History of Cheshire

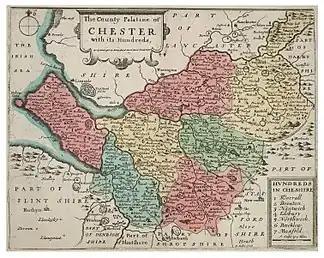
Map of Cheshire showing the hundreds by Wenceslas Hollar (1607–1677)

By the early 17th century, Cheshire had established its own gentry descended from the Normans stock. These families dominated trade, legal and community affairs and of course dominated land ownership.